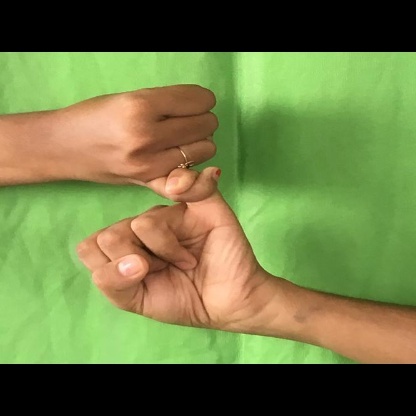
Mudra: Kilaka